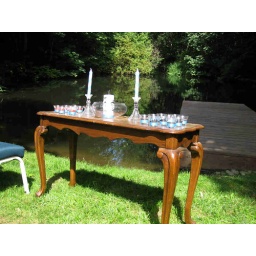
AP candle table by pond 20090823